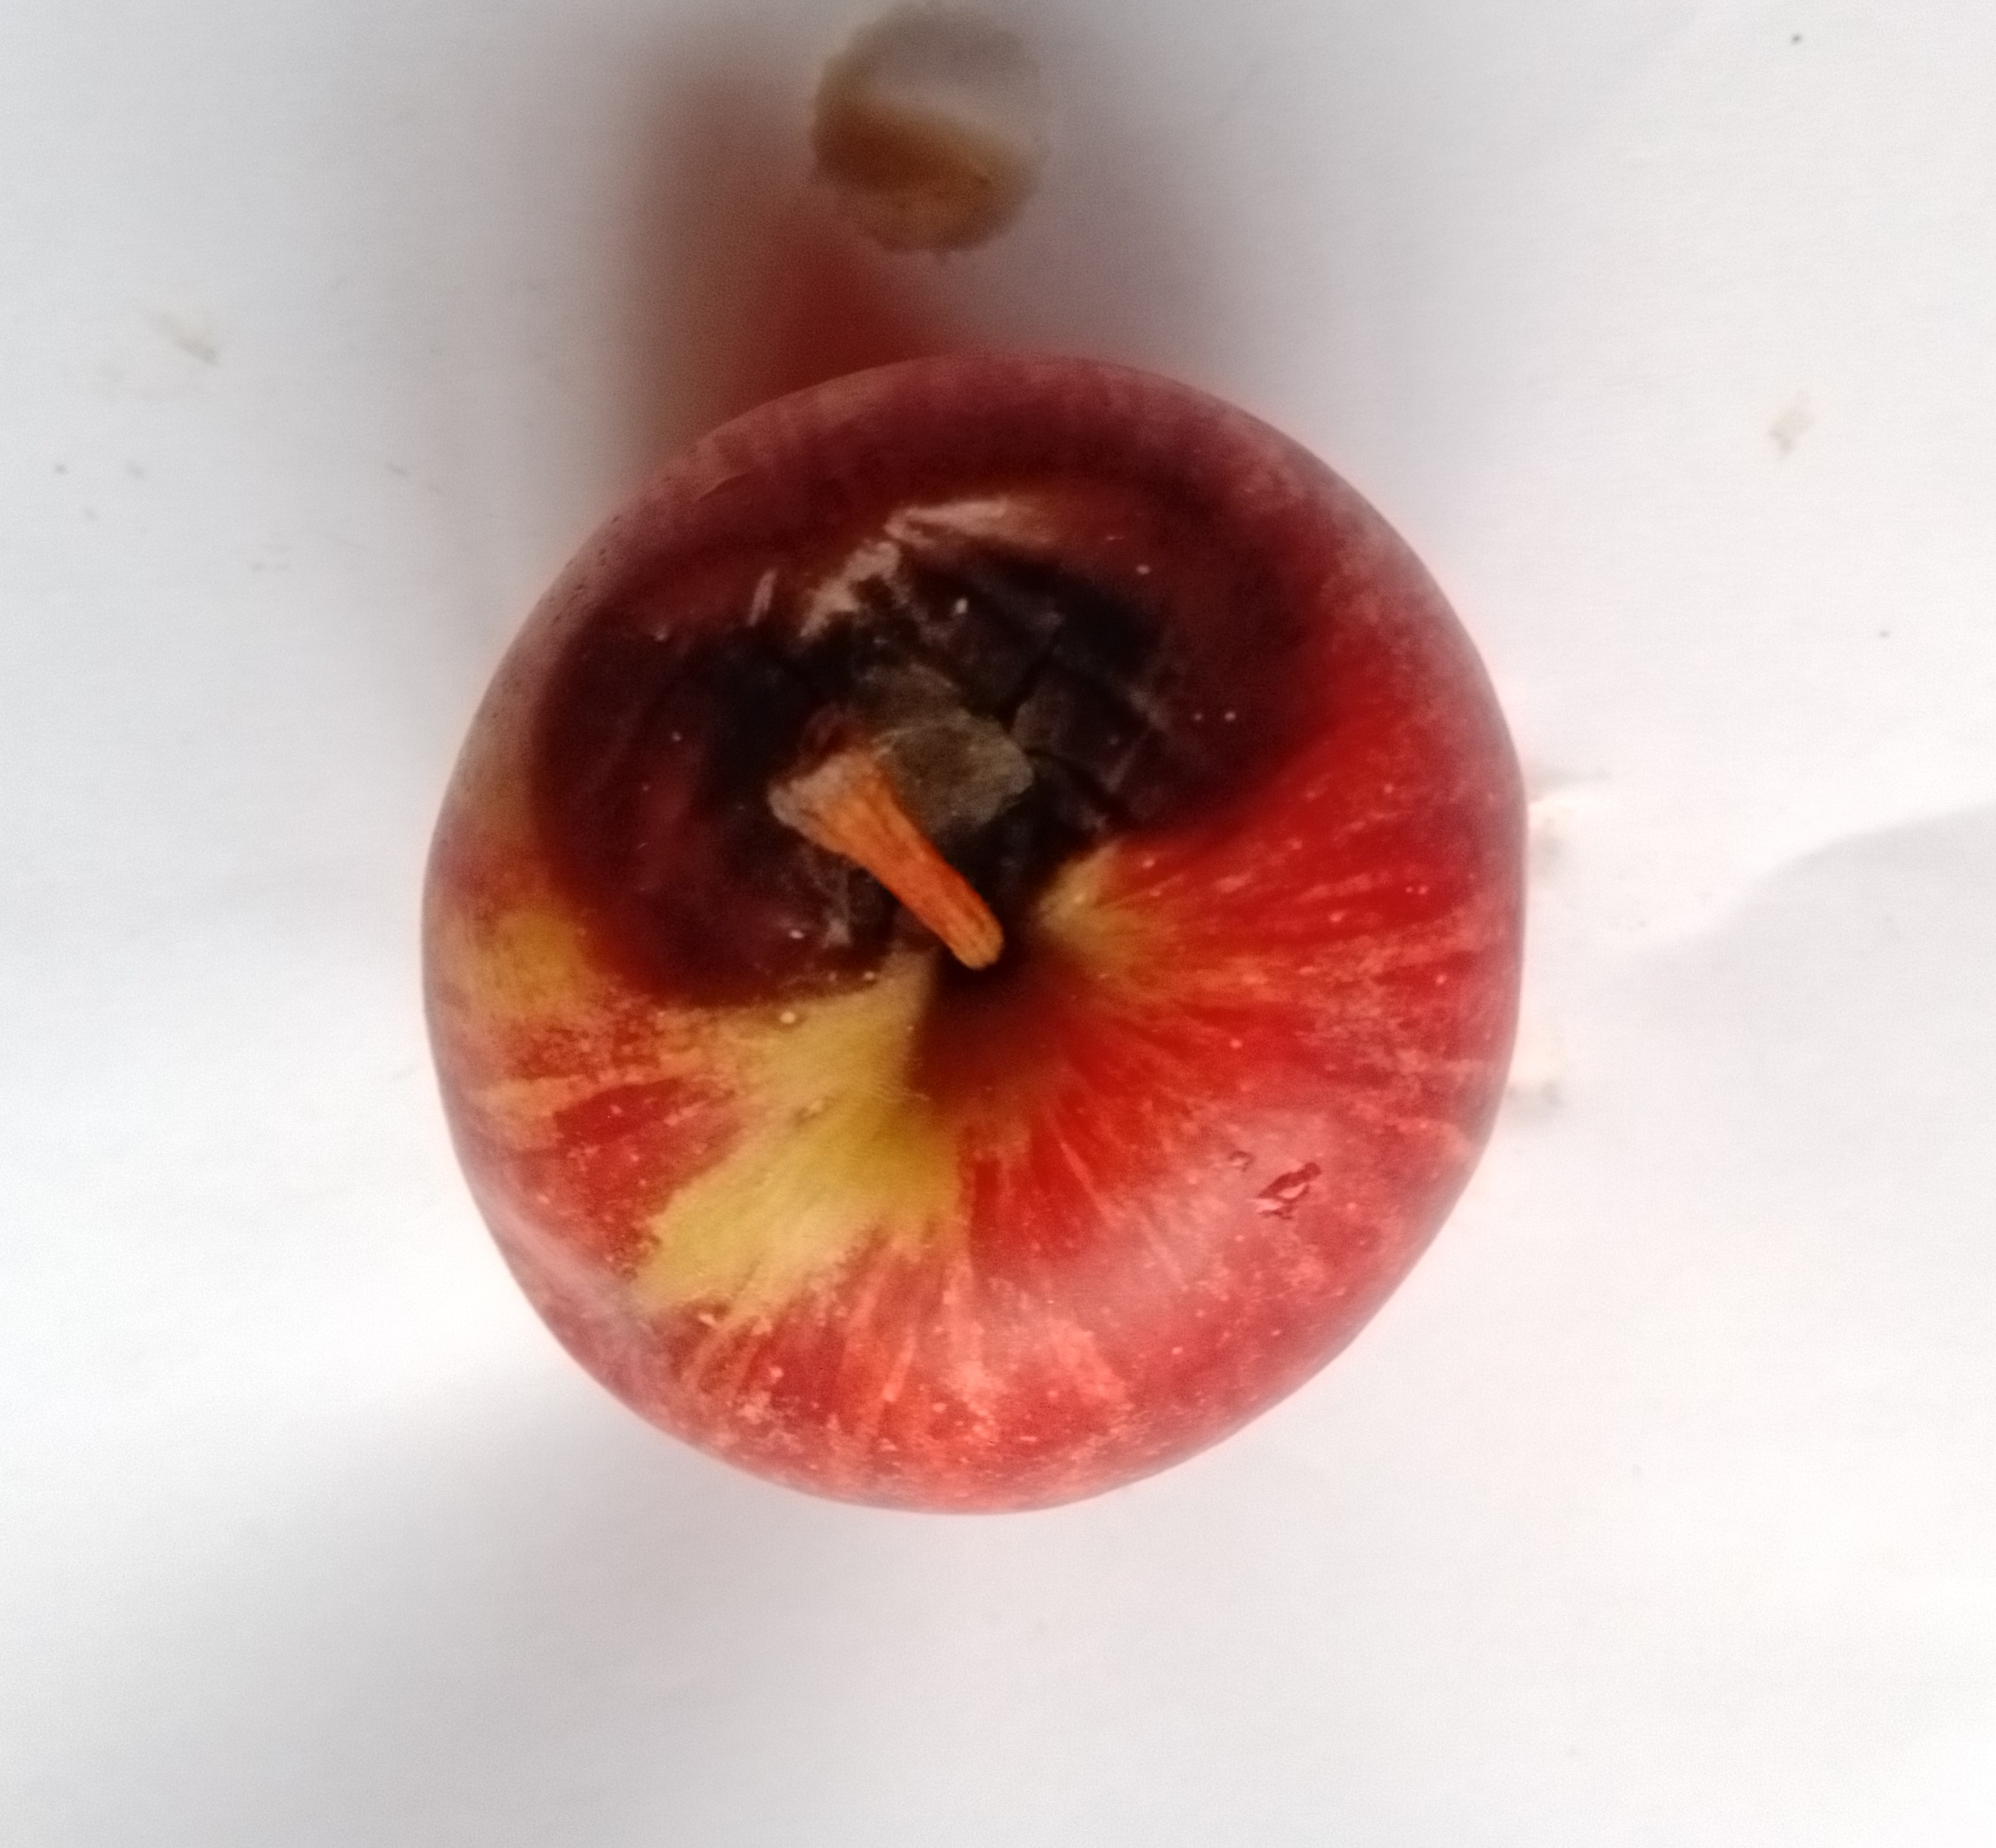
Fruit: apple
Condition: rotten